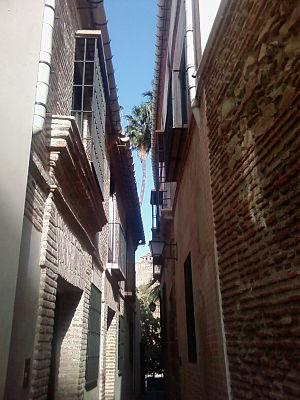
Les Juifs d'Espagne ont constitué l'une des plus importantes, des plus brillantes et des plus prospères communautés juives de la Diaspora, sous la domination successive de royaumes musulmans et chrétiens.